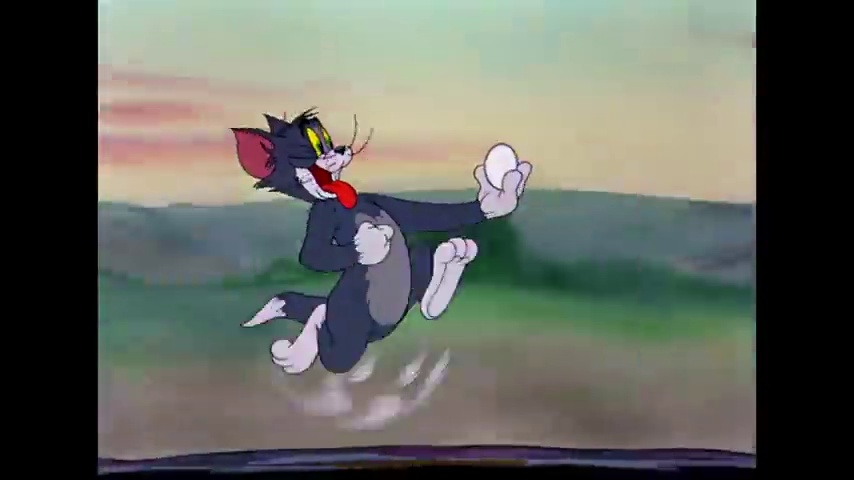
Portrait style: Cartoon Portrait